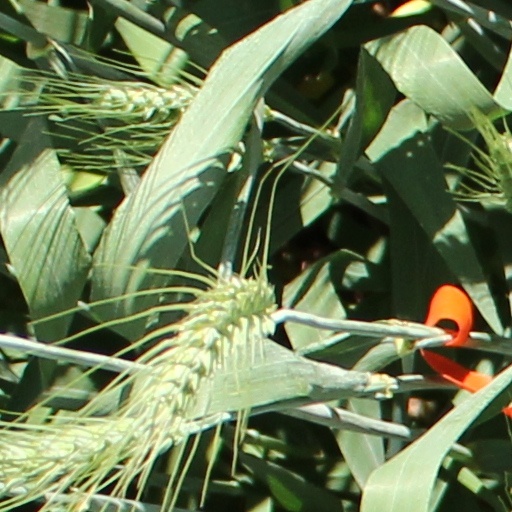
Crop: wheat